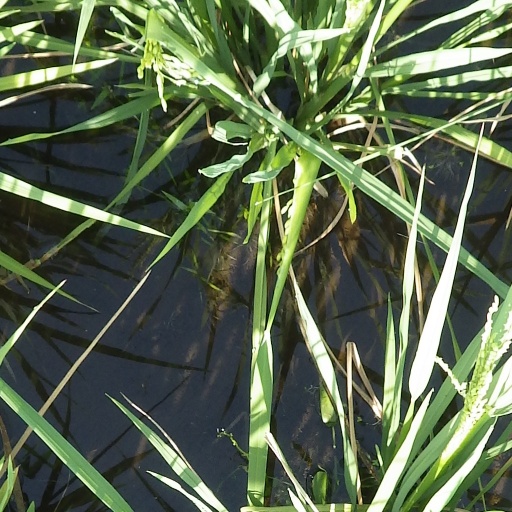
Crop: rice